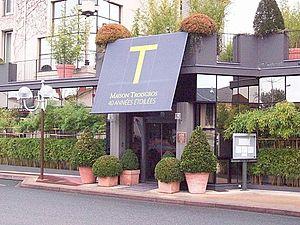
Restaurant Troisgros - 40 ans de Trois Etoiles
Troisgros est une entreprise de restauration et d'hôtellerie française dont l'établissement principal est situé à Ouches dans la Loire, en région Auvergne-Rhône-Alpes.